Anna Wilson (madam)

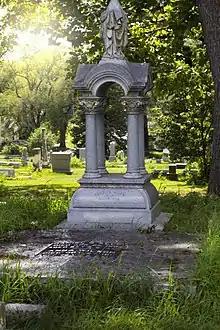
An immense polished stone in the dimensions of a king-size bed with four posts rests over the double graves of Anna Wilson and Dan Allen.

Anna Wilson (May 27, 1835 – October 27, 1911) was a pioneer madam in Omaha, Nebraska. When she died she bequeathed her life savings to the City of Omaha, along with her 25-room mansion brothel, which was used as a hospital. Wilson was responsible for "establishing Omaha's first serious comfort station", and was known as the "Queen of the Underworld."